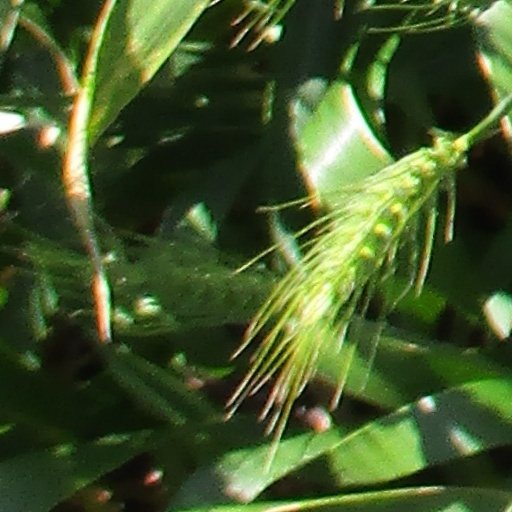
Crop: wheat